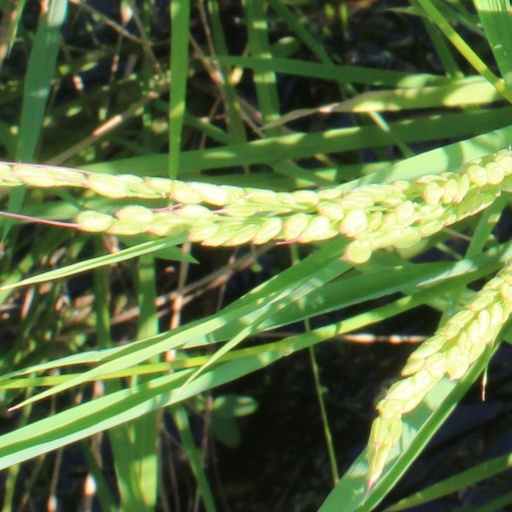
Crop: rice